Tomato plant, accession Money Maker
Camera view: bottom (45 deg); turntable rotation: 330 degrees
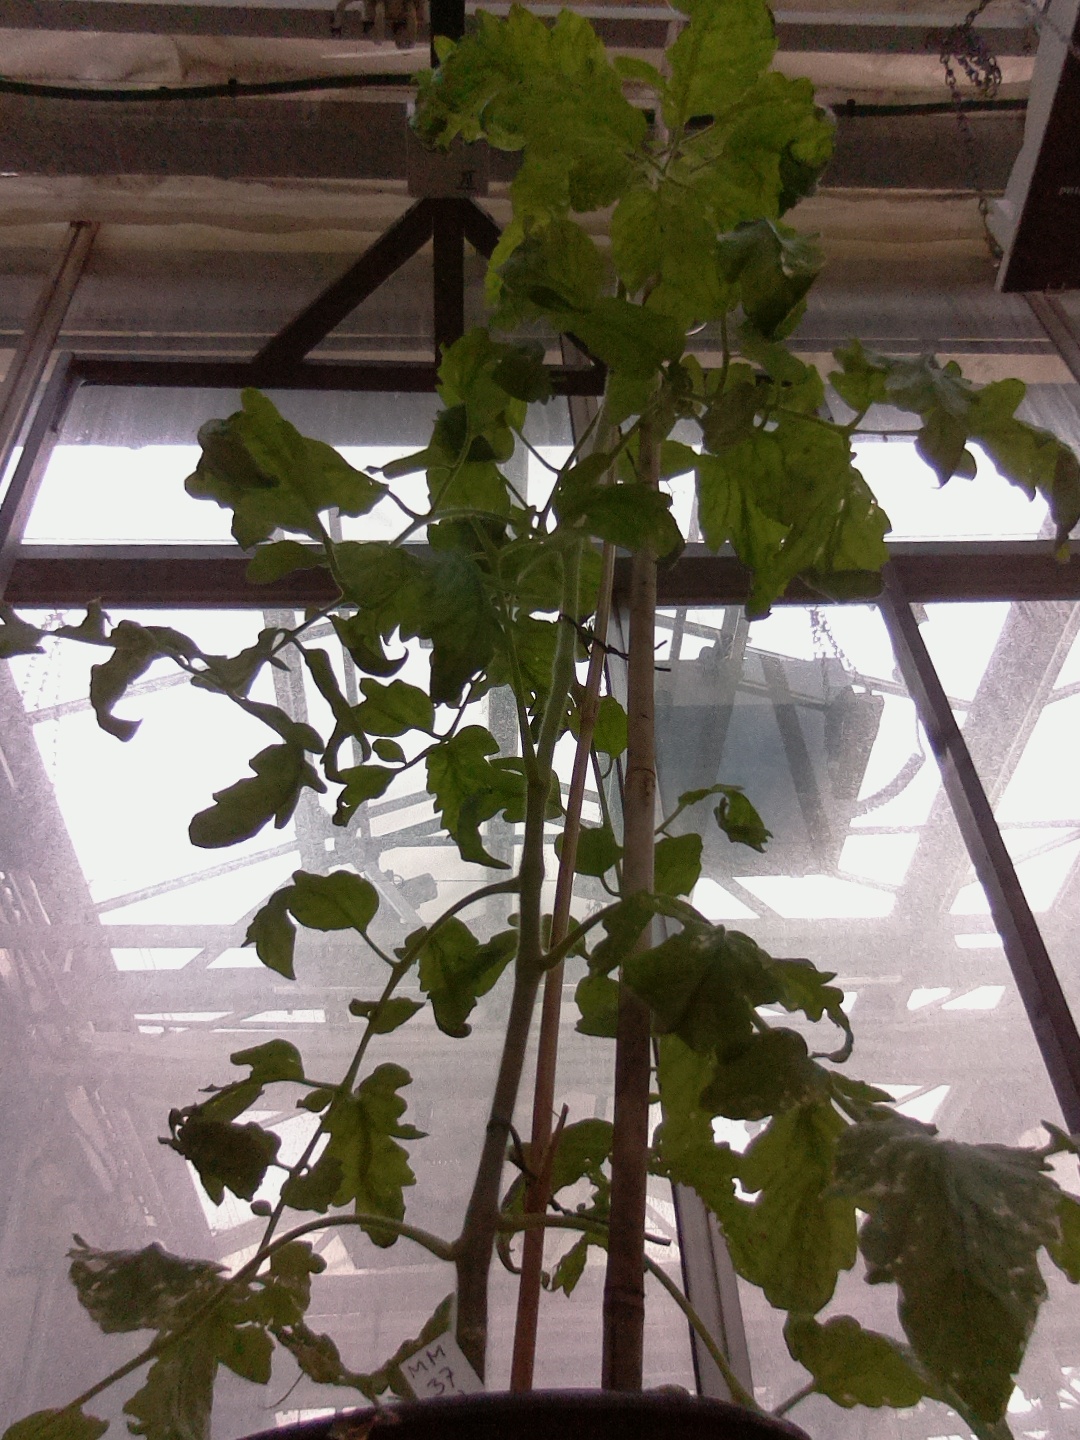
BBCH growth stage 73: 30%-40% of final fruit size